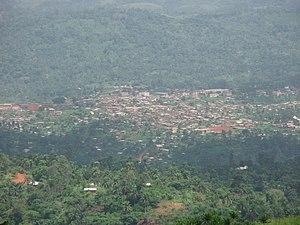
Bafang est une commune du Cameroun située dans la région de l'Ouest, en pays Bamiléké. C'est le chef-lieu du département du Haut-Nkam.